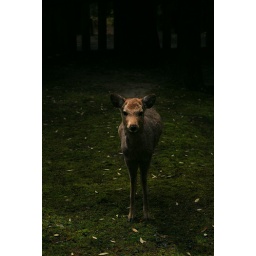
Out walking in the forests of Nara I spotted this smal deer out on the green moss. Perfect moment